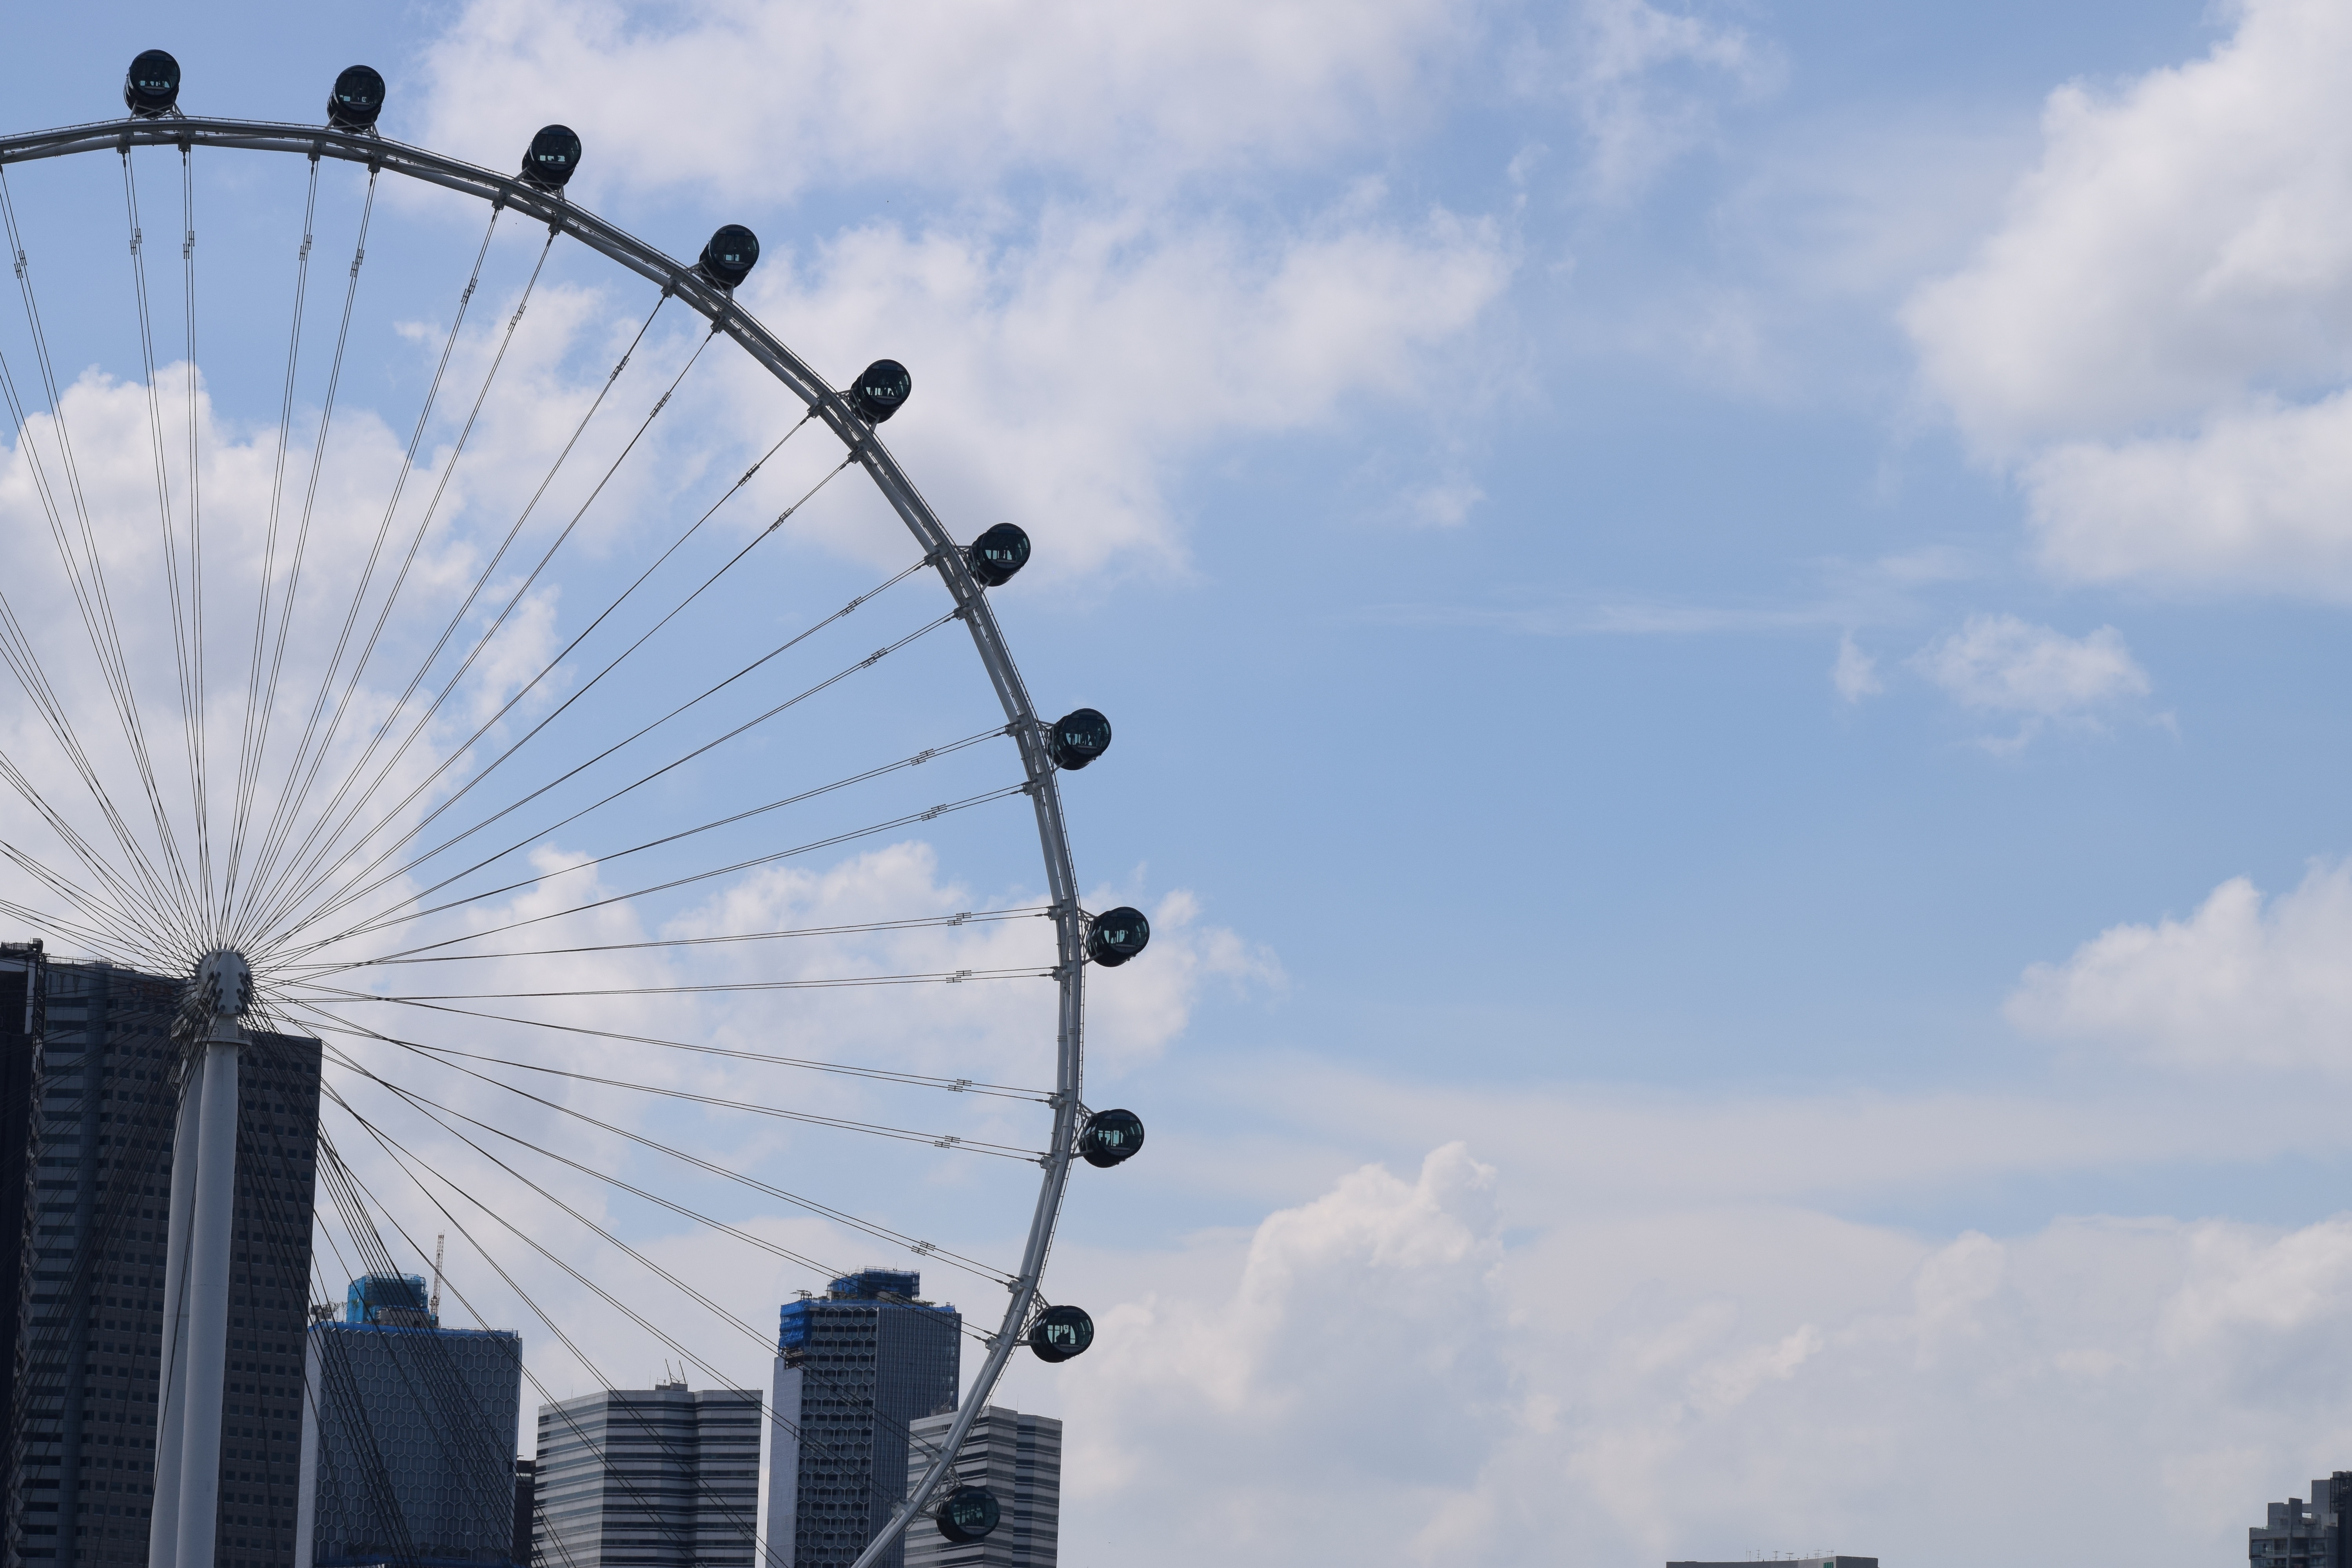
sky, ferris wheel, tourist attraction, geographical feature, atmosphere of earth